Nainital

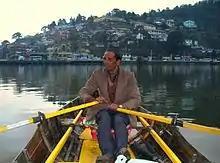
A native boatman on the Naini Lake.

As of the 2011 Indian census, Nainital had a population of 41,377. Males constitute 52.3% of the population and females 47.7%, which gives the town a sex ratio of 911 women per every 1000 men, which is less than the Uttarakhand state average of 963 women per every 1000 men. The population density was 3527.45 people per square km. There were 9,329 housing units in the town at an average density of 795.31 households per square km. 9.54% of the population is under 6 years of age. In 2011, Nainital had an average literacy rate of 92.93%, higher than the Uttarakhand state average of 78.82% - around 96.09% males and 89.47% females in the town are literate.